Woerden

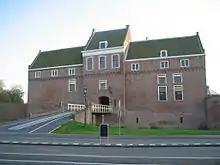
Castle of Woerden

The Bishop of Utrecht received land grants, first from the Frankish kings, and later from the Kings of Germany, in particular Otto I, Holy Roman Emperor. In 1024 AD, the bishops were made Princes of the Holy Roman Empire and the new Prince-bishopric of Utrecht was formed.